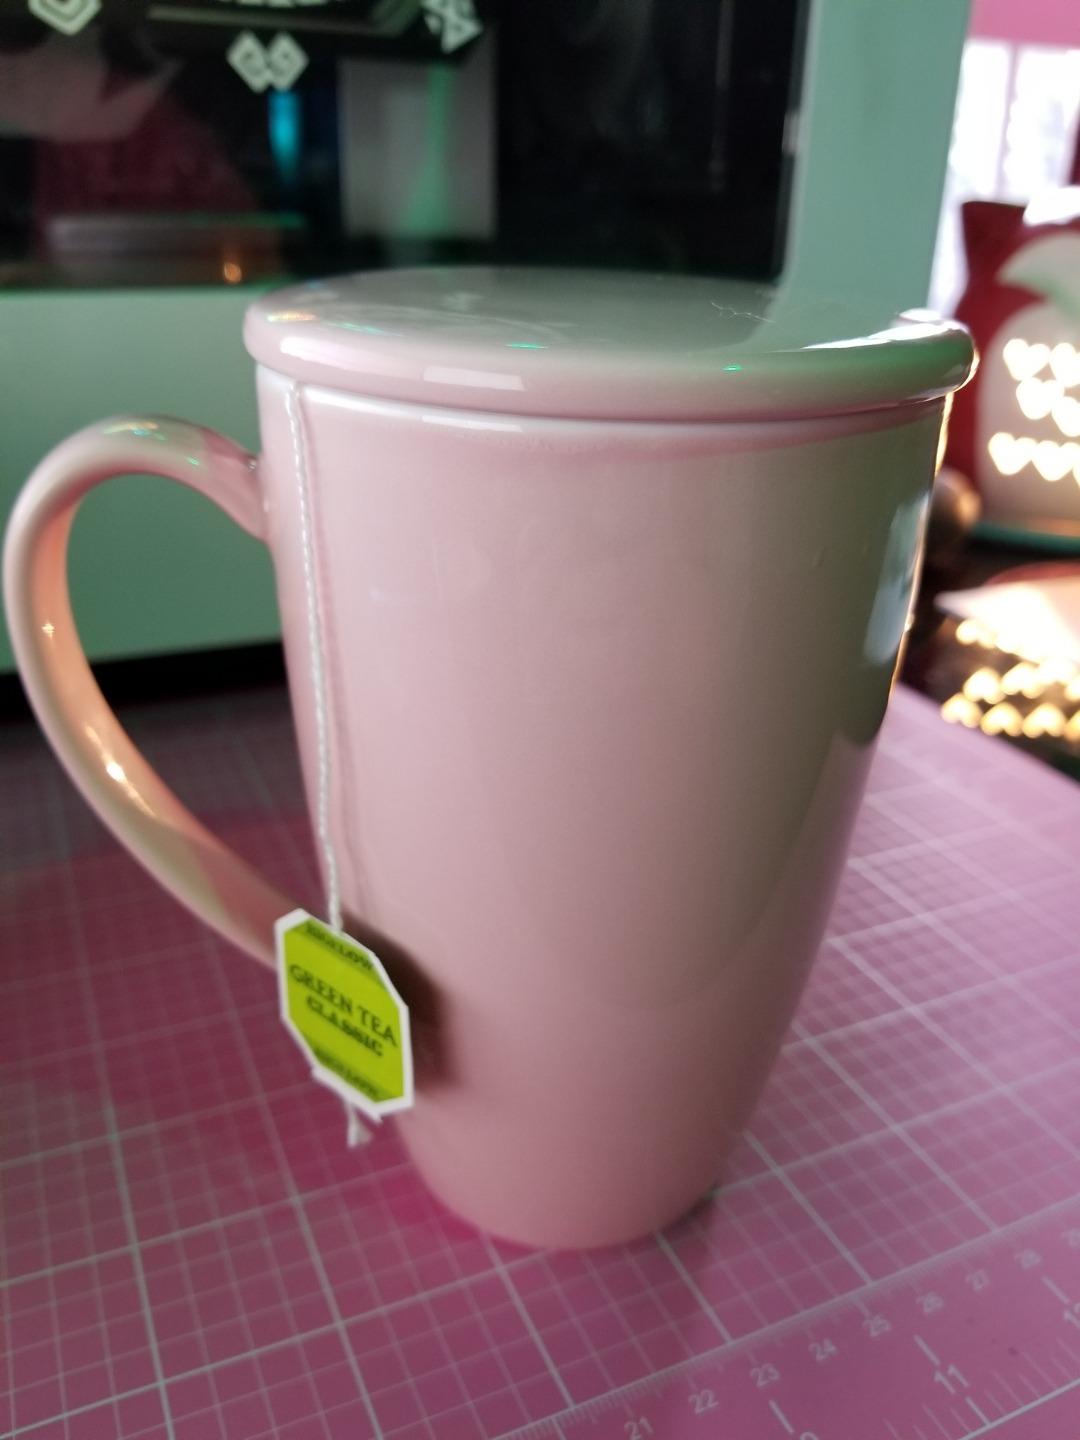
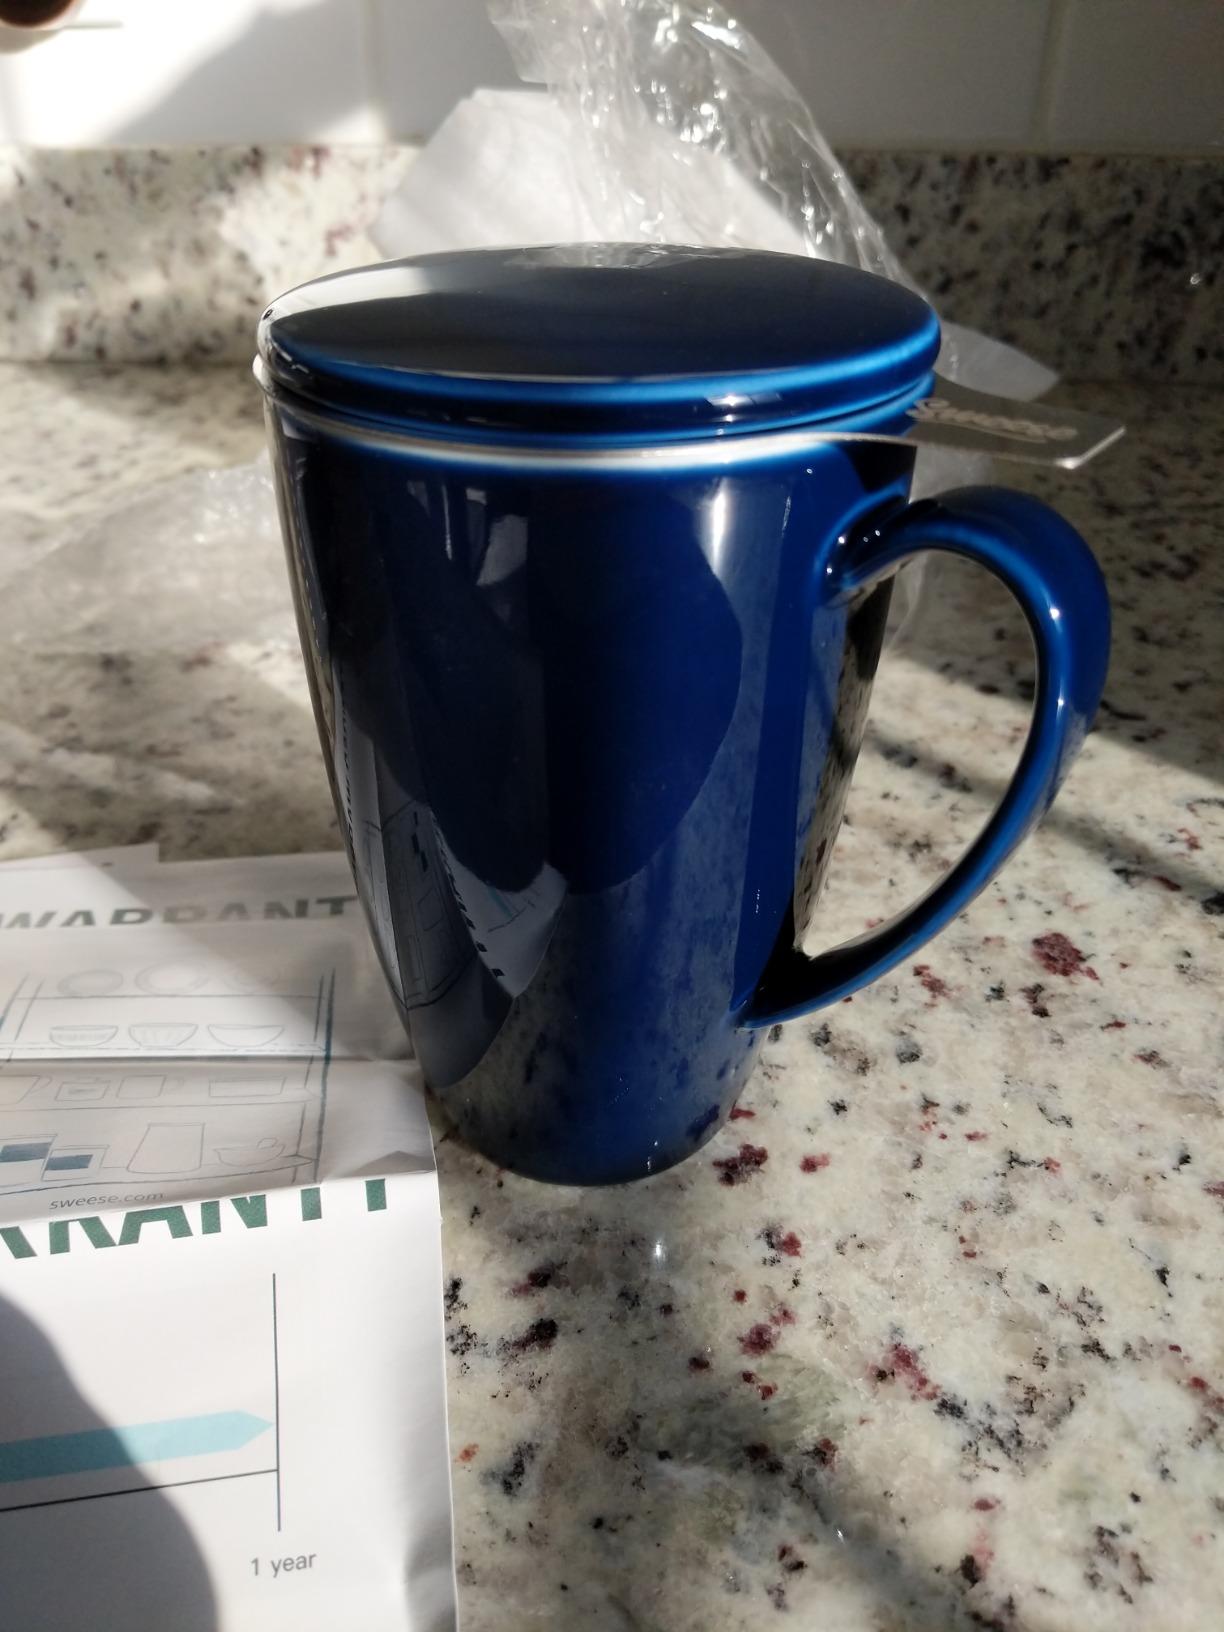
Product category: items_mug
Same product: no